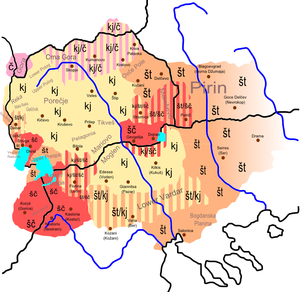
Le macédonien est une langue appartenant au groupe slave méridional de la famille des langues indo-européennes. Comme le bulgare, il est issu de l'évolution du slavon.